Solar Power (album)

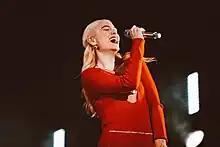
Lorde performing on her Solar Power Tour at the Primavera Sound of São Paulo, November 2022

The artwork for "Solar Power" was photographed by Lorde's friend Ophelia Mikkelson Jones on the beach, who laid on the sand, while she jumped mid-air over her. The photograph, captured from below with fisheye lens, shows the singer wearing a yellow rash guard and a swimsuit. The singer's body obstructs the sun view. In an interview with Stephen Colbert on his talk show, Lorde described the image as "a little hardcore" and "feral", but remarked that it also expressed joyfulness, innocence, freedom, and playfulness. In some markets, including mainland China, Hong Kong, Japan, Saudi Arabia, and the United Arab Emirates, Lorde's buttocks are censored by a bright sunlight lens flare.